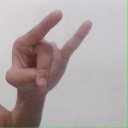
अक्षर: च